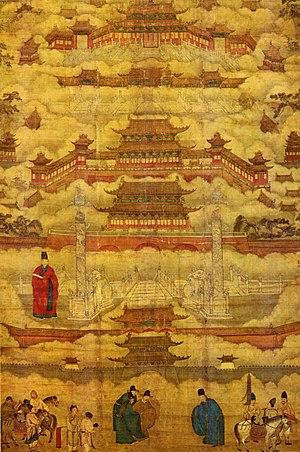
La dynastie Ming est une lignée d'empereurs qui a régné sur la Chine de 1368 à 1644. La dynastie Ming fut la dernière dynastie chinoise dominée par les Han. Elle parvint au pouvoir après l'effondrement de la dynastie Yuan dominée par les Mongols, et dura jusqu'à la prise de sa capitale Pékin en 1644 lors de la rébellion menée par Li Zicheng, qui fut rapidement supplanté par la dynastie Qing mandchoue. Des régimes loyaux au trône Ming existèrent jusqu'en 1662, année de leur soumission définitive aux Qing.